Saber (Fate/stay night)

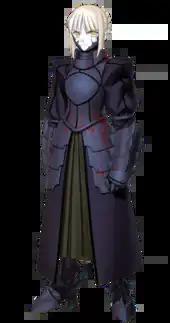
Saber Alter as seen in Heaven's Feel. Due to her darker personality, she has been referred to as an anti-heroine by the developers.

In the visual novel "Fate/stay night", Saber is accidentally summoned by a young mage named Shirou Emiya, stopping the servant Lancer in the process.